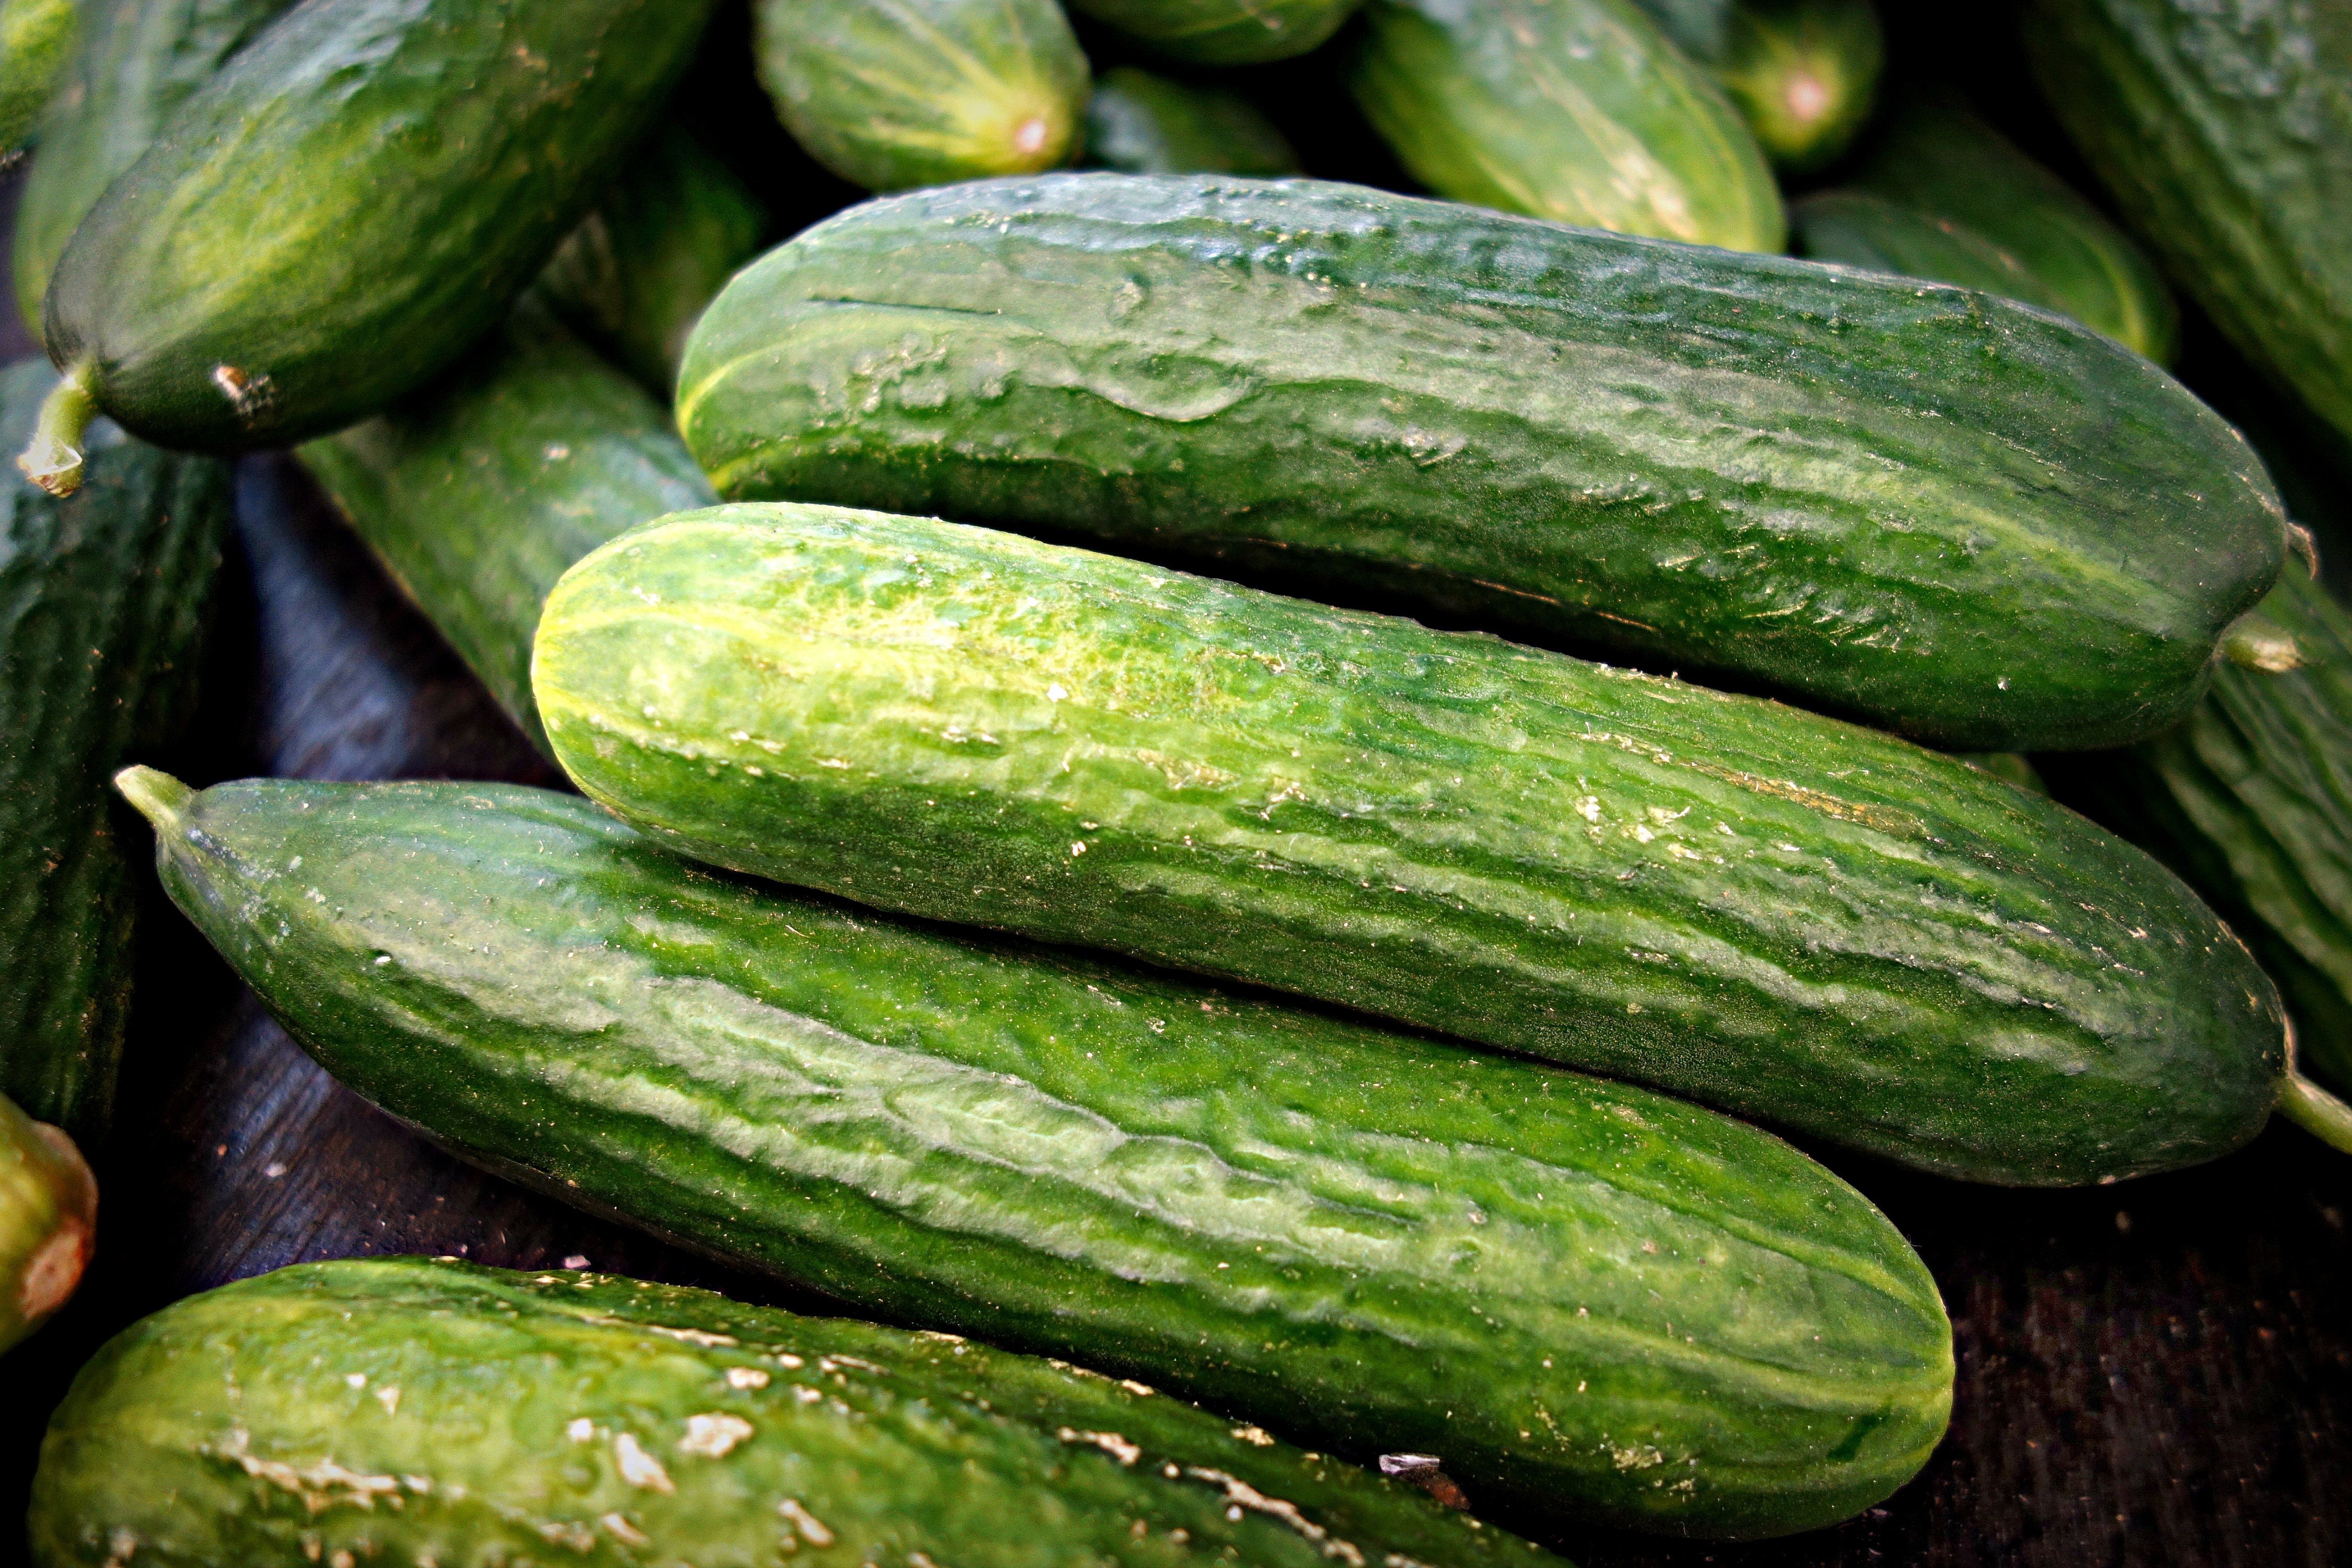
plant, food, produce, vegetable, market, health, gourd, nutrition, cucumber, skin, thirst, cooling, cucurbita, cucurbitaceae, flowering plant, vegetable market, cucumis sativus, fresh cucumber, botanical berry, winter squash, land plant, cucumber gourd and melon family, summer squash